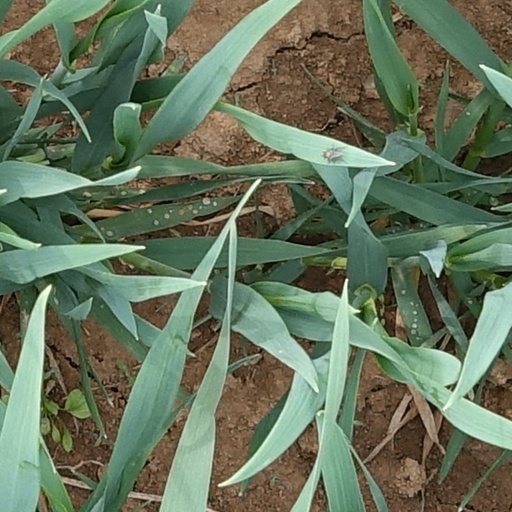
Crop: wheat